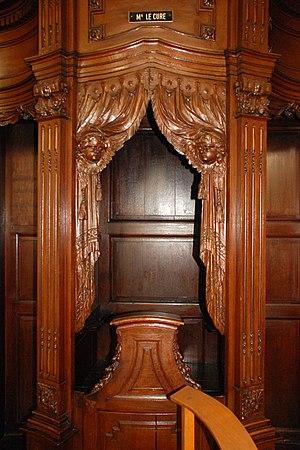
Belgique - Brabant wallon - Mont-Saint-Guibert - Église Saint-Guibert - Confessionnaux
L'église Saint-Guibert est une église catholique de style classique du XVIIIe siècle située sur le territoire de la commune belge de Mont-Saint-Guibert, en Brabant wallon.